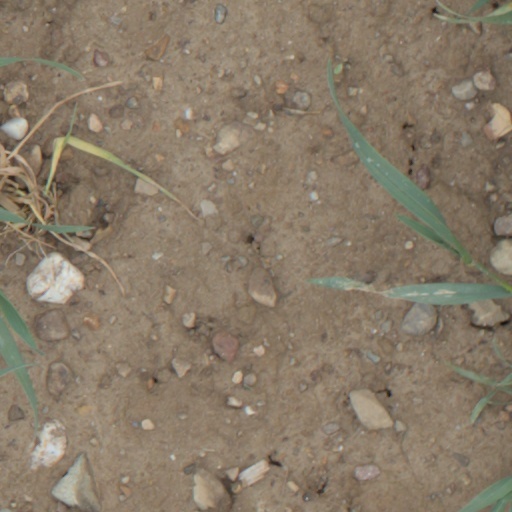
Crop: wheat